Barbara Frischmuth

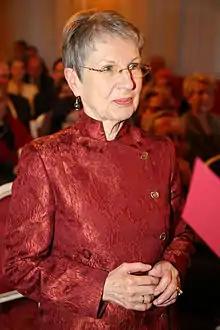
Frischmuth in 2013

Barbara Frischmuth (5 July 1941 – 30 March 2025) was an Austrian writer and translator. She travelled the world, open to other cultures, which influenced her works. Her first novel, "Die Klosterschule", shows a student's experiences in a convent school, as well as a feminist attitude and criticism of authorities. She wrote two trilogies of novels in the 1970s and 1980s, as well as a series of "garden books" in the 2000s.